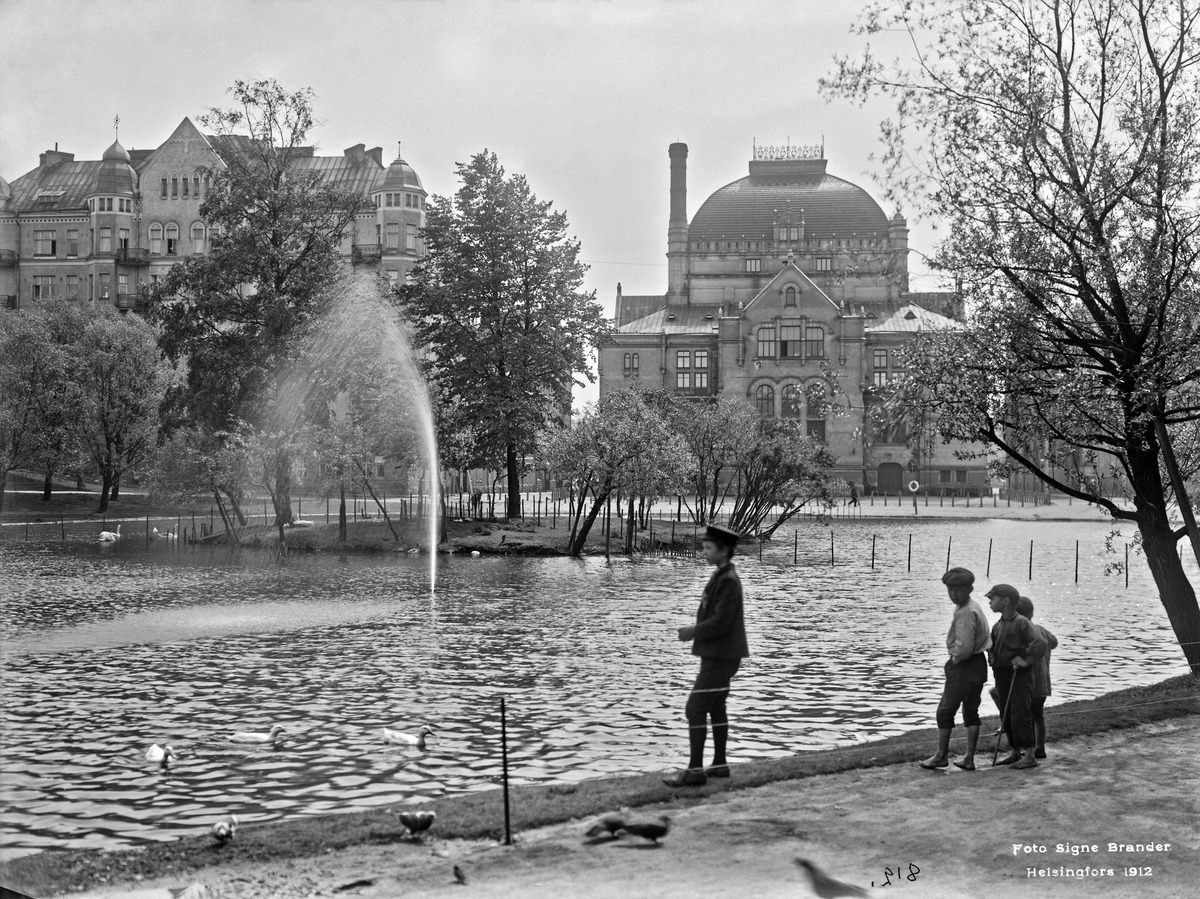
Kaisaniemen lammikko
sisällön kuvaus: Kaisaniemen lammikko.Taustalla Kansallisteatteri, valmistunut 1902 (O. Tarjanne). mustavalkoinen
Kuvaaja: Brander, Signe, valokuvaaja
Ajankohta: kuvausaika 1912
Paikka: Suomi, Uusimaa, Helsinki, Kluuvi Helsinki, Kaisaniemi.  Vilhonkatu 11
Aiheet: puistot, lammet, lapset pojat, linnut, teatterit, suihkukaivot